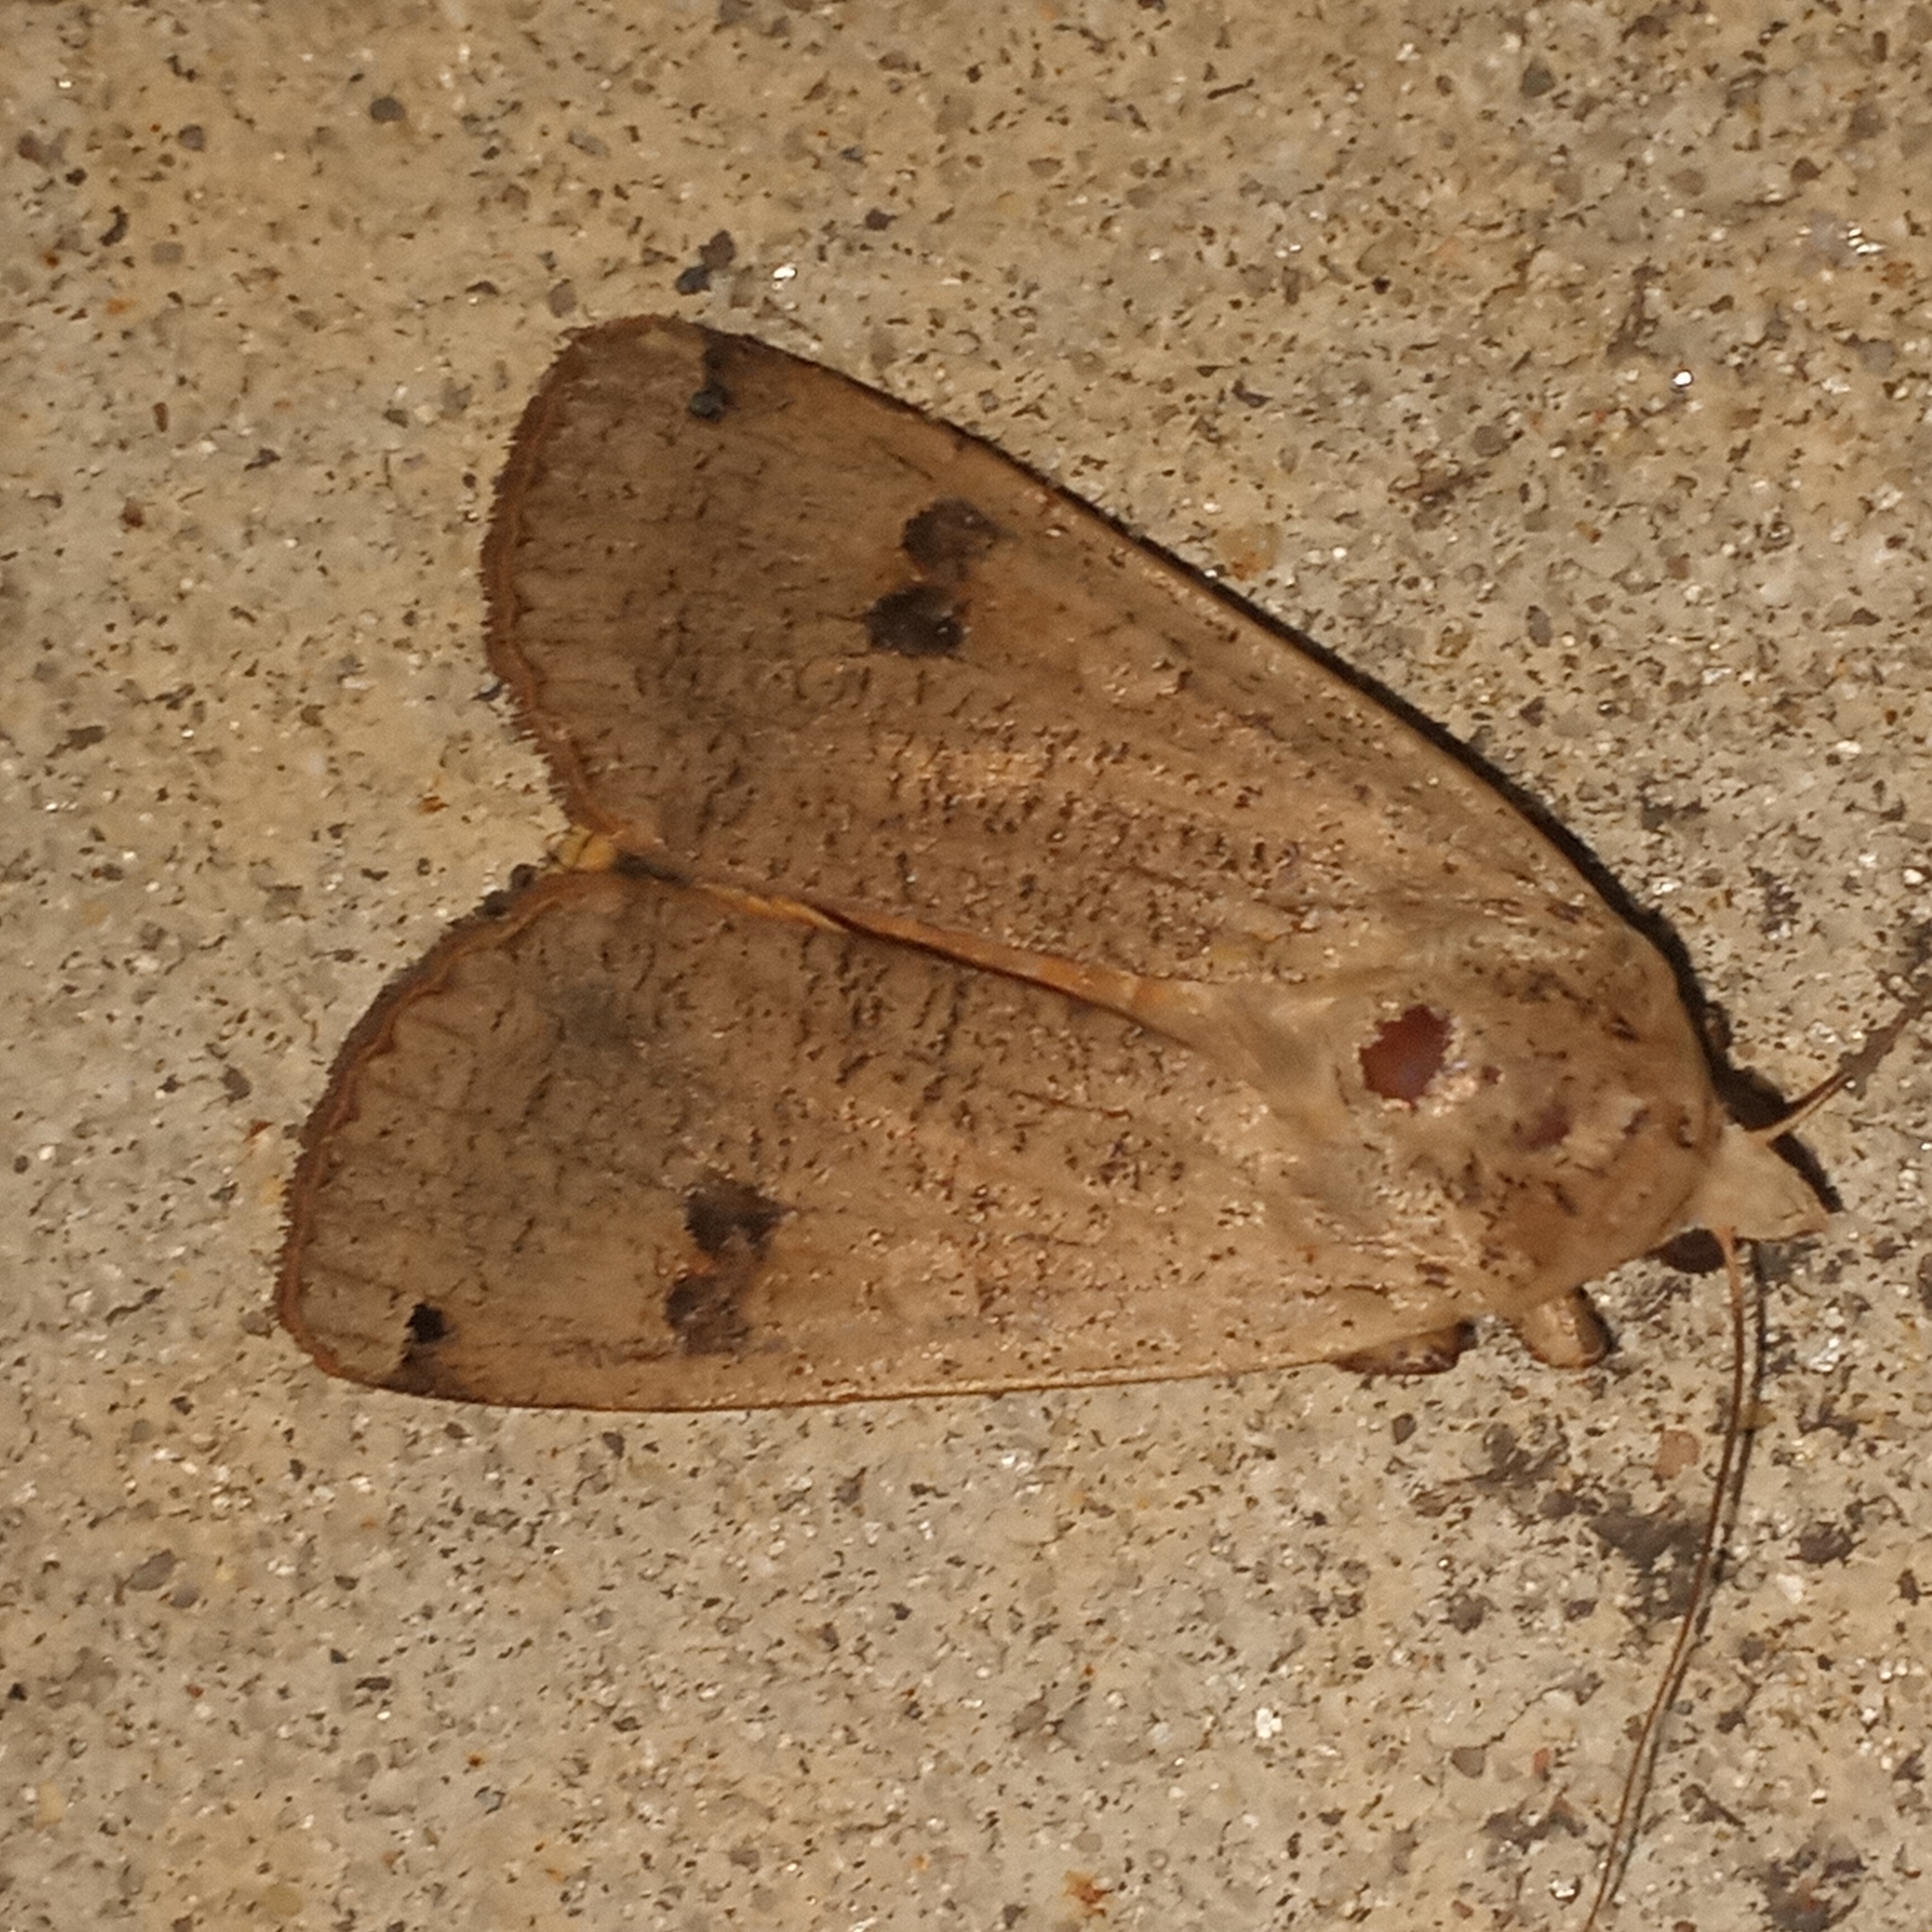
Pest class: cutworms